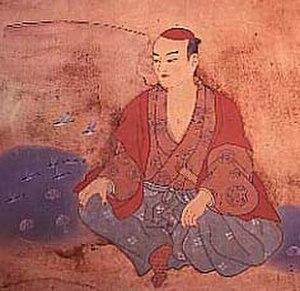
Les relations entre le Japon et la Thaïlande s'étendent sur une période allant du XVIIᵉ siècle à aujourd'hui. Les contacts ont commencé très tôt avec le commerce des navires japonais et l'installation de communautés de Japonais sur le sol siamois, interrompus seulement par l'application de la période d'isolement du Japon. Les contacts ont repris au XIXᵉ siècle et se sont si développés que le Japon est aujourd'hui l'un des premiers partenaires économiques de la Thaïlande. Les deux pays partagent le fait de n'avoir jamais été colonisés.